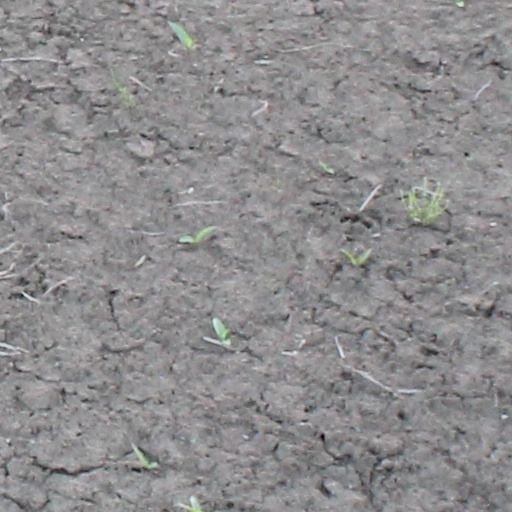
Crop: wheat